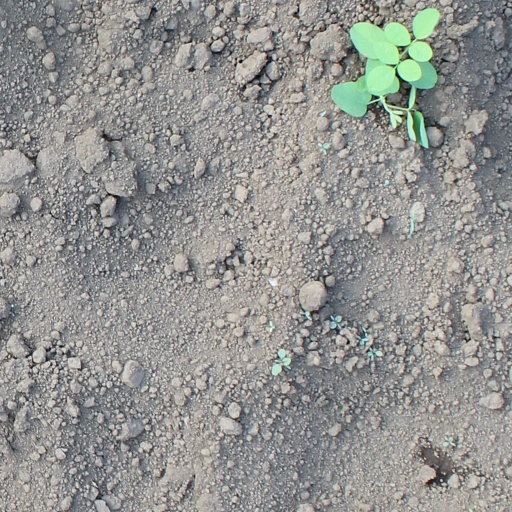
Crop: soybean